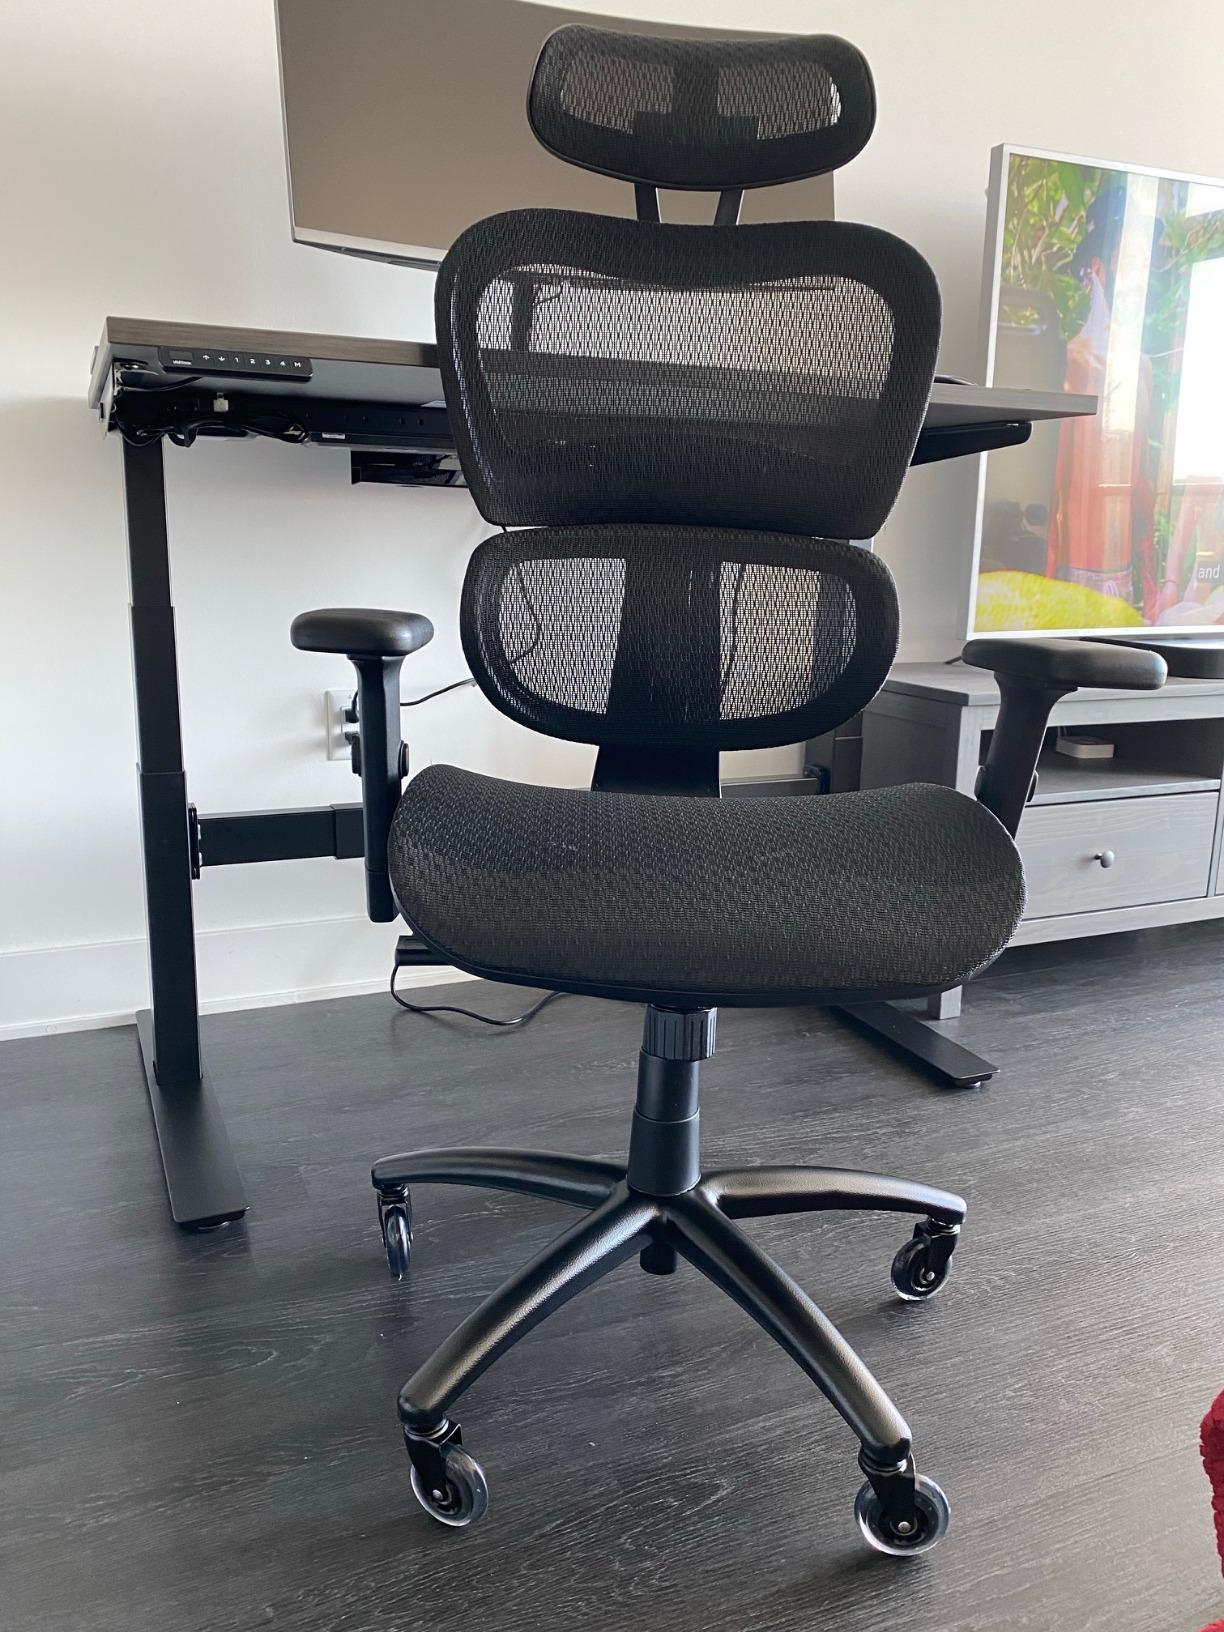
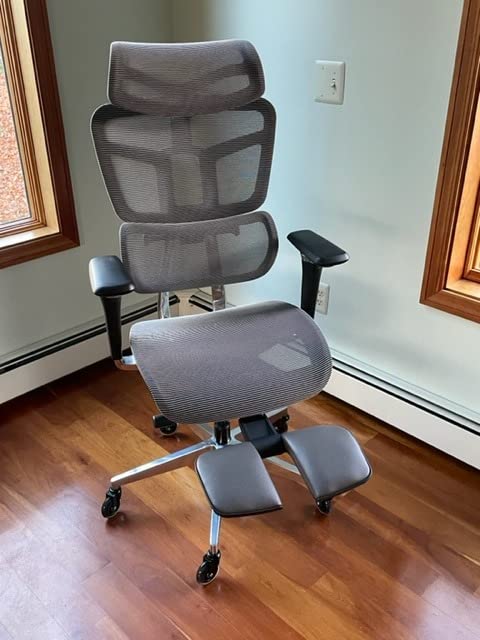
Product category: items_chair
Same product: no